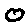
Label: 0